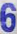
Number: 6